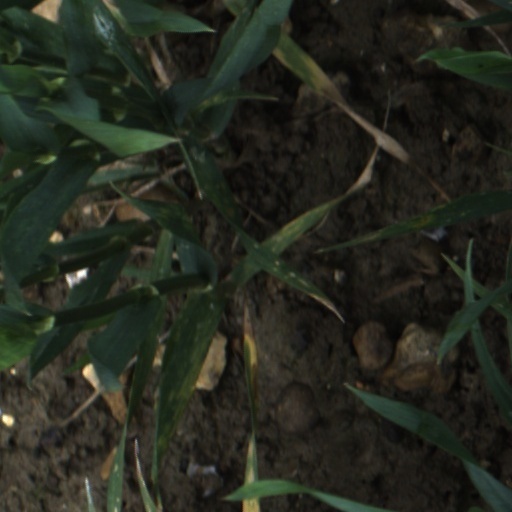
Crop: wheat